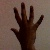
The image shows a hand gesture representing the number 5 in Indian Sign Language.